Heritage High School (Leesburg, Virginia)

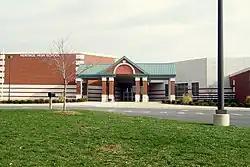

Heritage High School is a public secondary school located in Leesburg, Virginia, and is part of Loudoun County Public Schools. The principal is Jeff Adam. Its naming broke the previous tradition of naming high schools with two words prior to "High School" (Loudoun County High School, Broad Run High School, etc.).